Heuvelse kerk

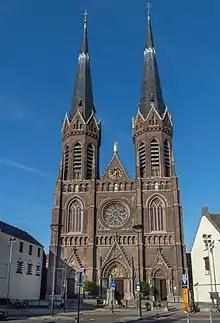
Western facade

The Heuvelse kerk ("Heuvel church"; also Sint-Jozefkerk) is a neo-Gothic Catholic church in the center of the Dutch city Tilburg. Dedicated to Saint Joseph, it is one of two major Catholic churches in the city center together with the Heikese kerk. It is located along the square Heuvel, after which it is named. A 1921 statue of the Sacred Heart is located in front of the building.